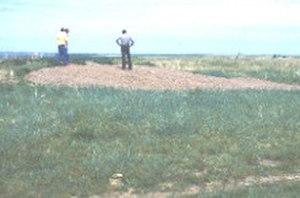
Les National Historic Landmarks du Dakota du Sud sont les sites historiques d'intérêt national de l'État du Dakota du Sud aux États-Unis.
Fort Thompson est un census-designated place du comté de Buffalo, dans le Dakota du Sud, aux États-Unis. Peuplée de 1 282 habitants au recensement de 2010, c'est la localité la plus peuplée de la Crow Creek Reservation.